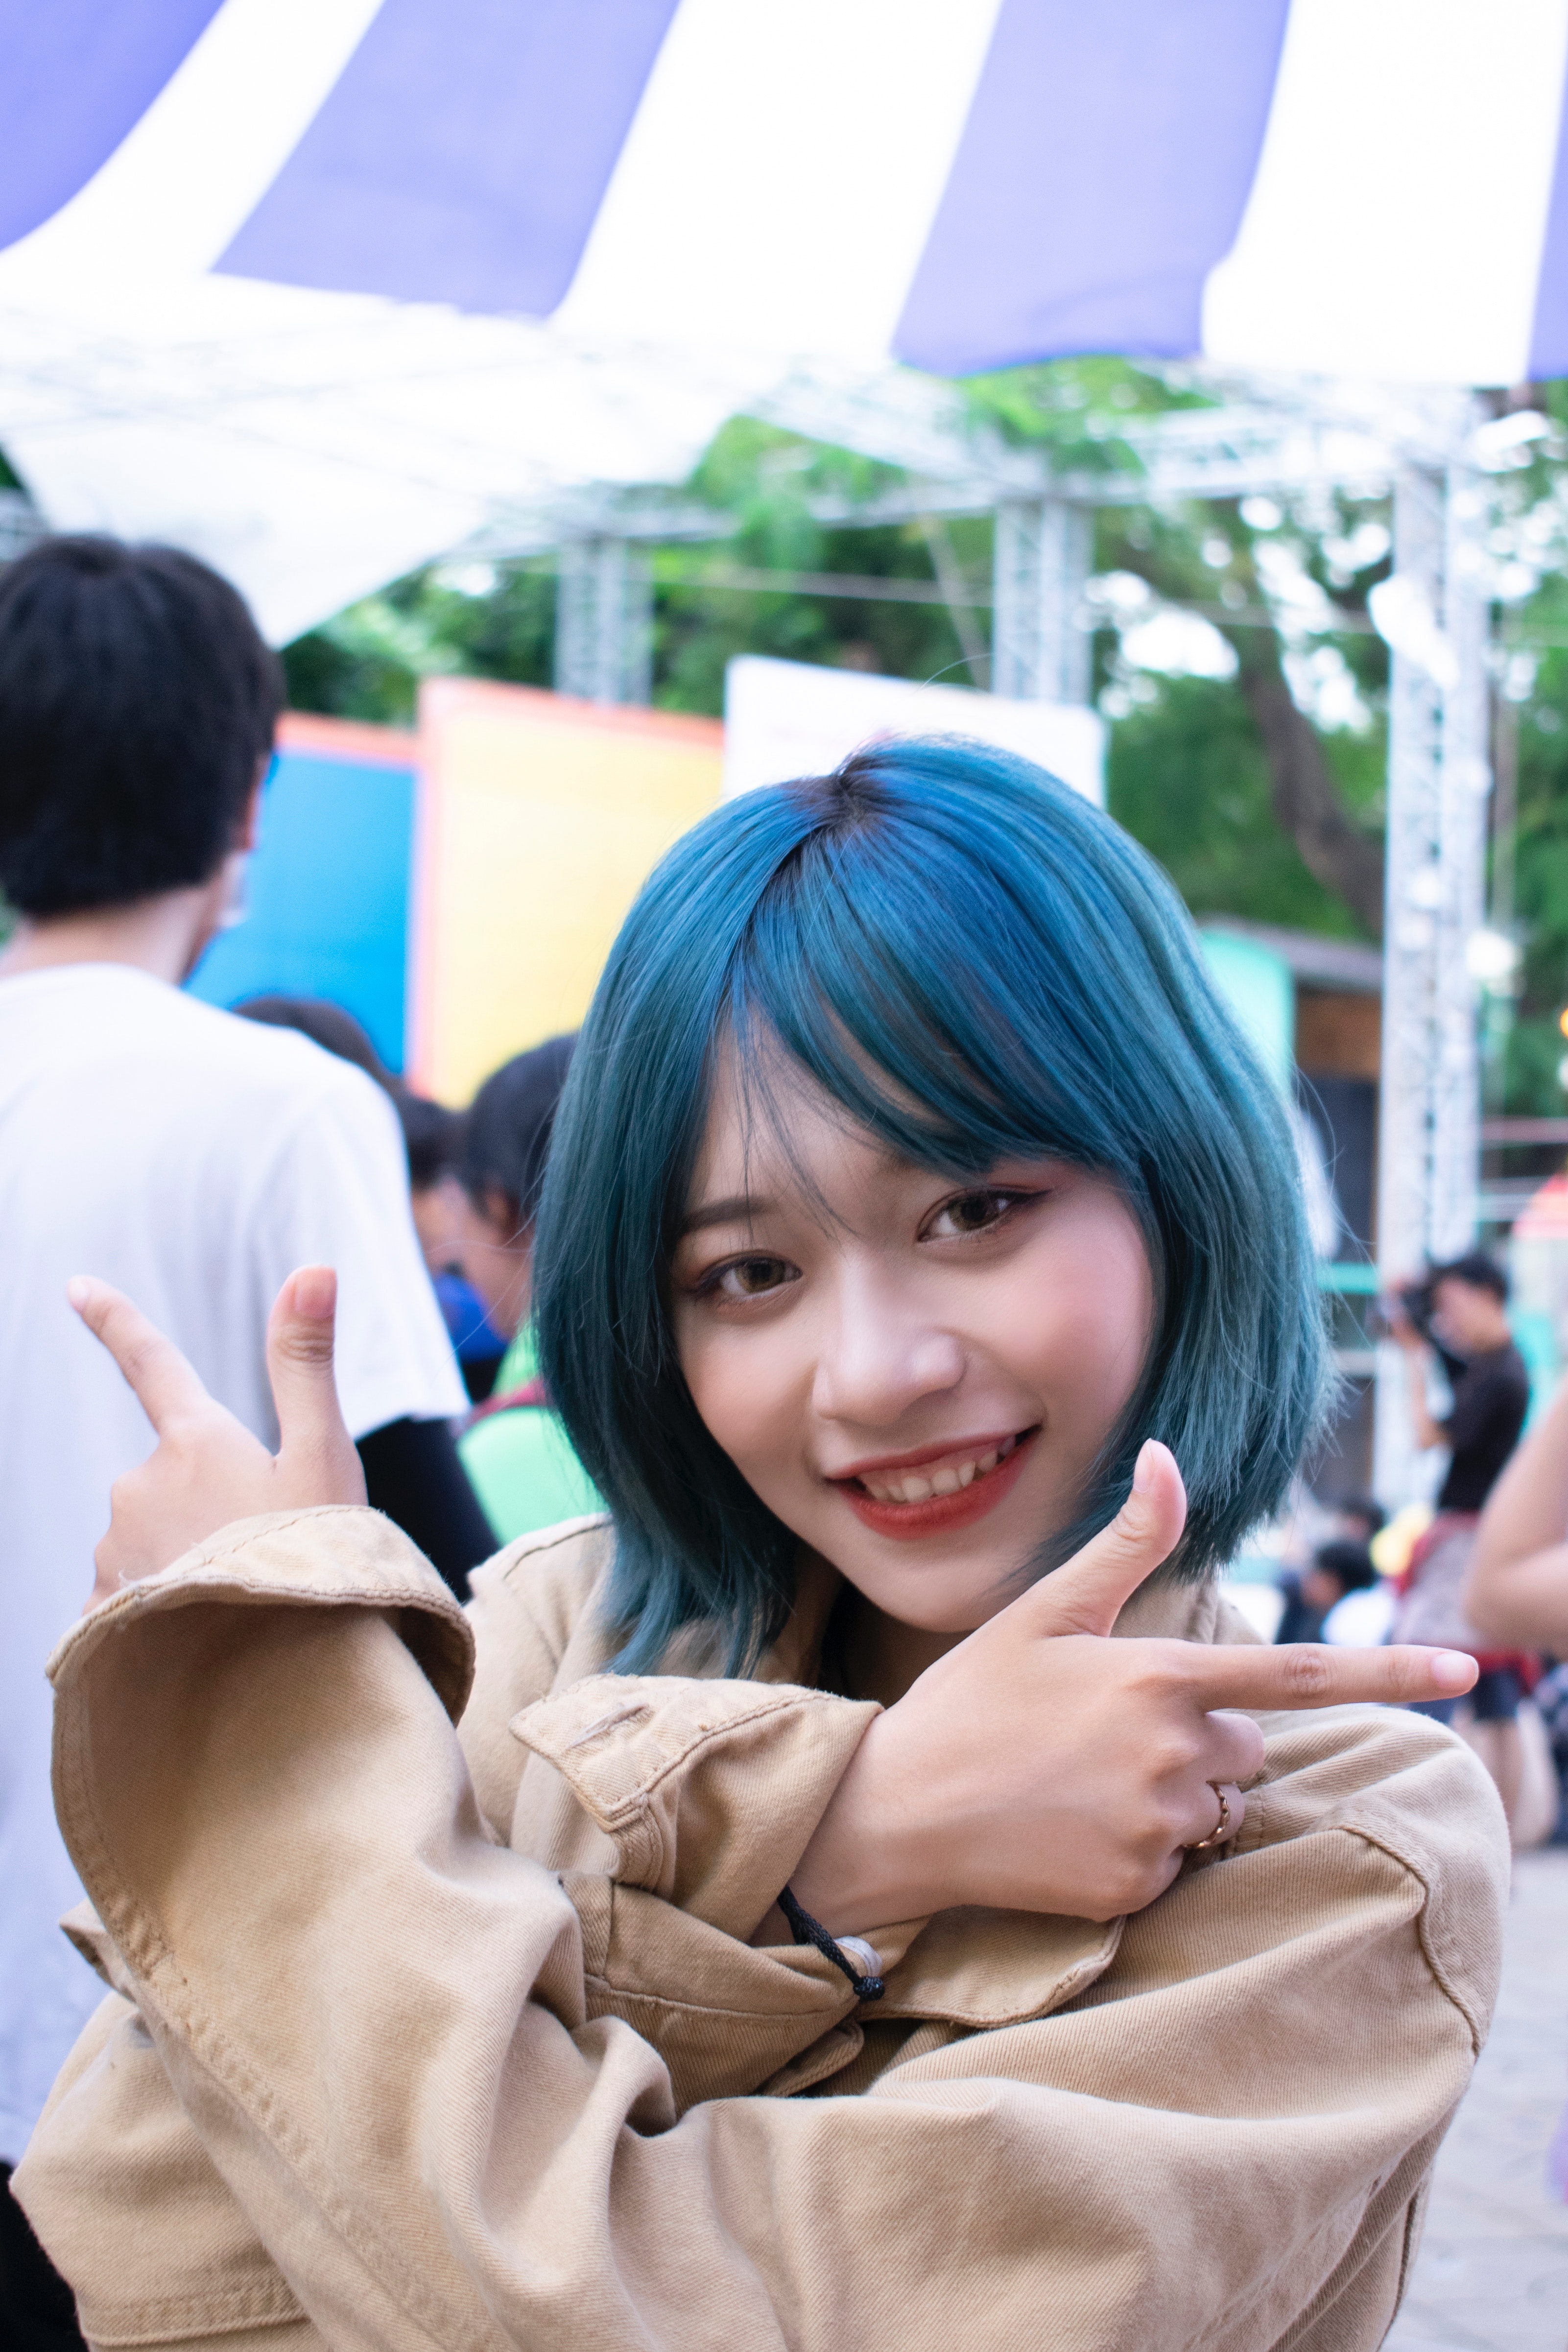
snapshot, costume, cosplay, photography, smile, black hair, long hair, anime, vacation, bangs